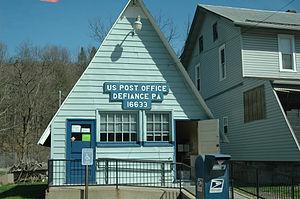
Broad Top Township est un township, situé au nord-est du comté de Bedford, aux États-Unis. En 2010, il comptait une population de 1 687 habitants.